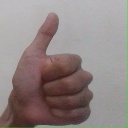
अक्षर: थ